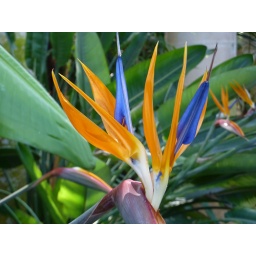
Strelitzia - known as bird of paradise flower, or in its native S.Africa as a crane flower